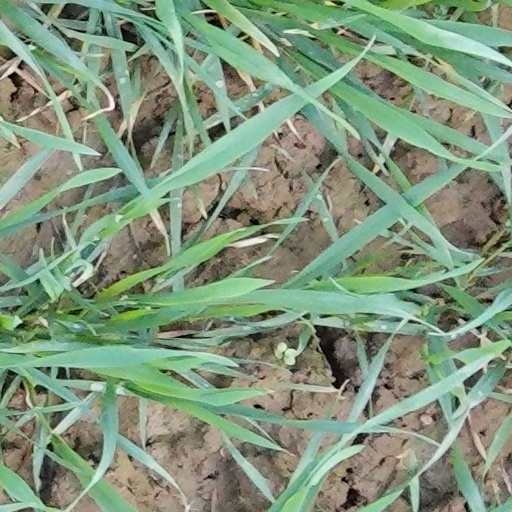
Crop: wheat